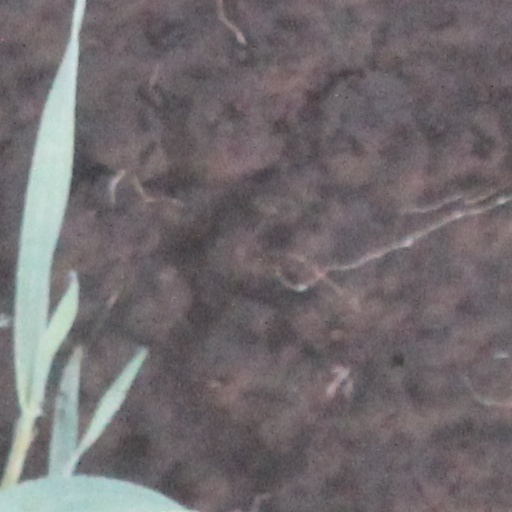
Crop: wheat